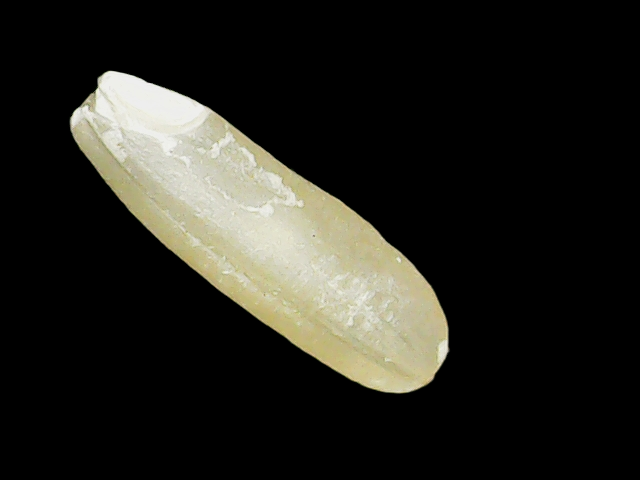
Rice variety: Binadhan16